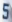
Number: 5